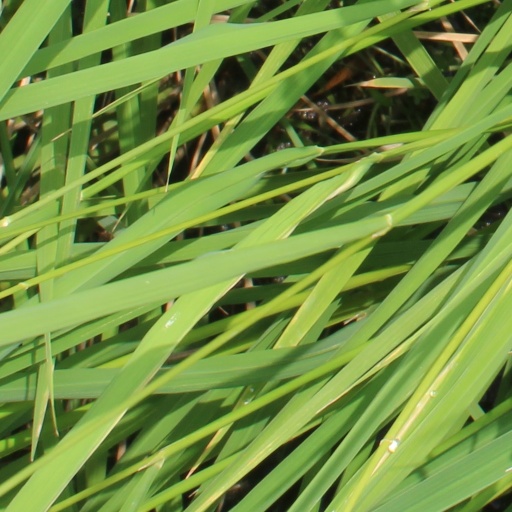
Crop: rice